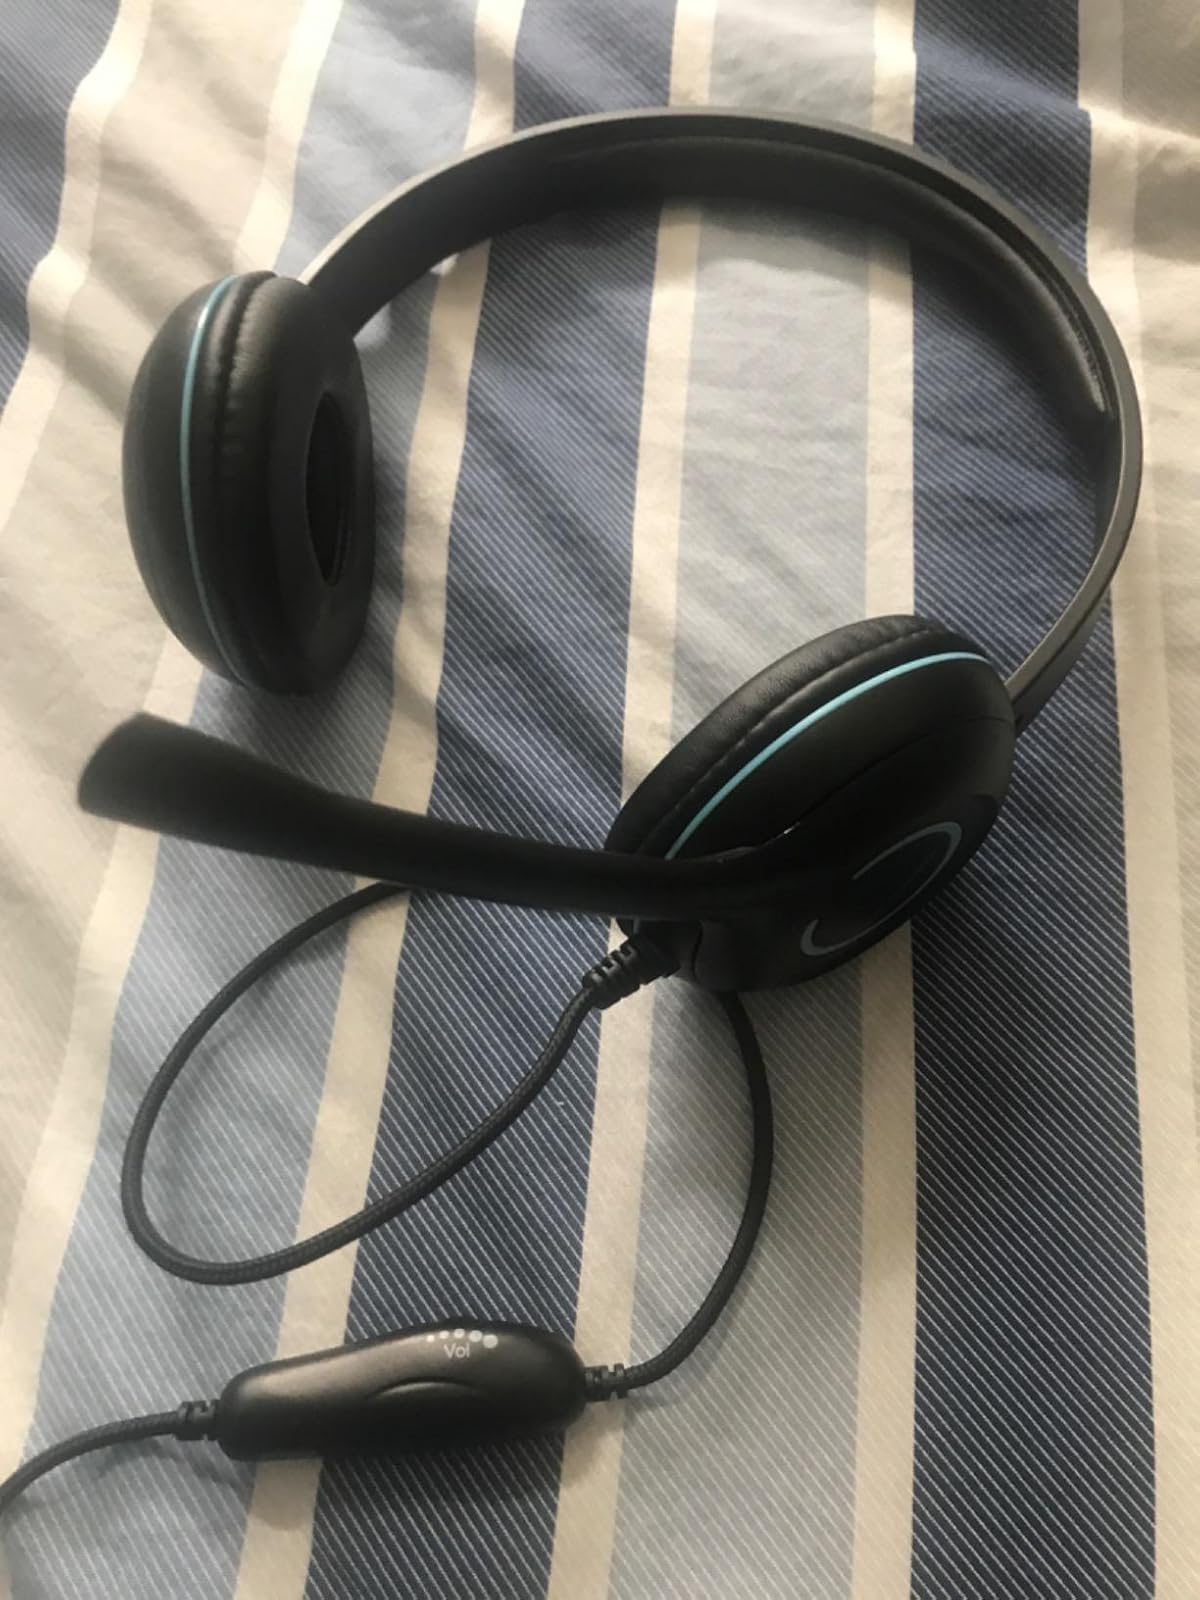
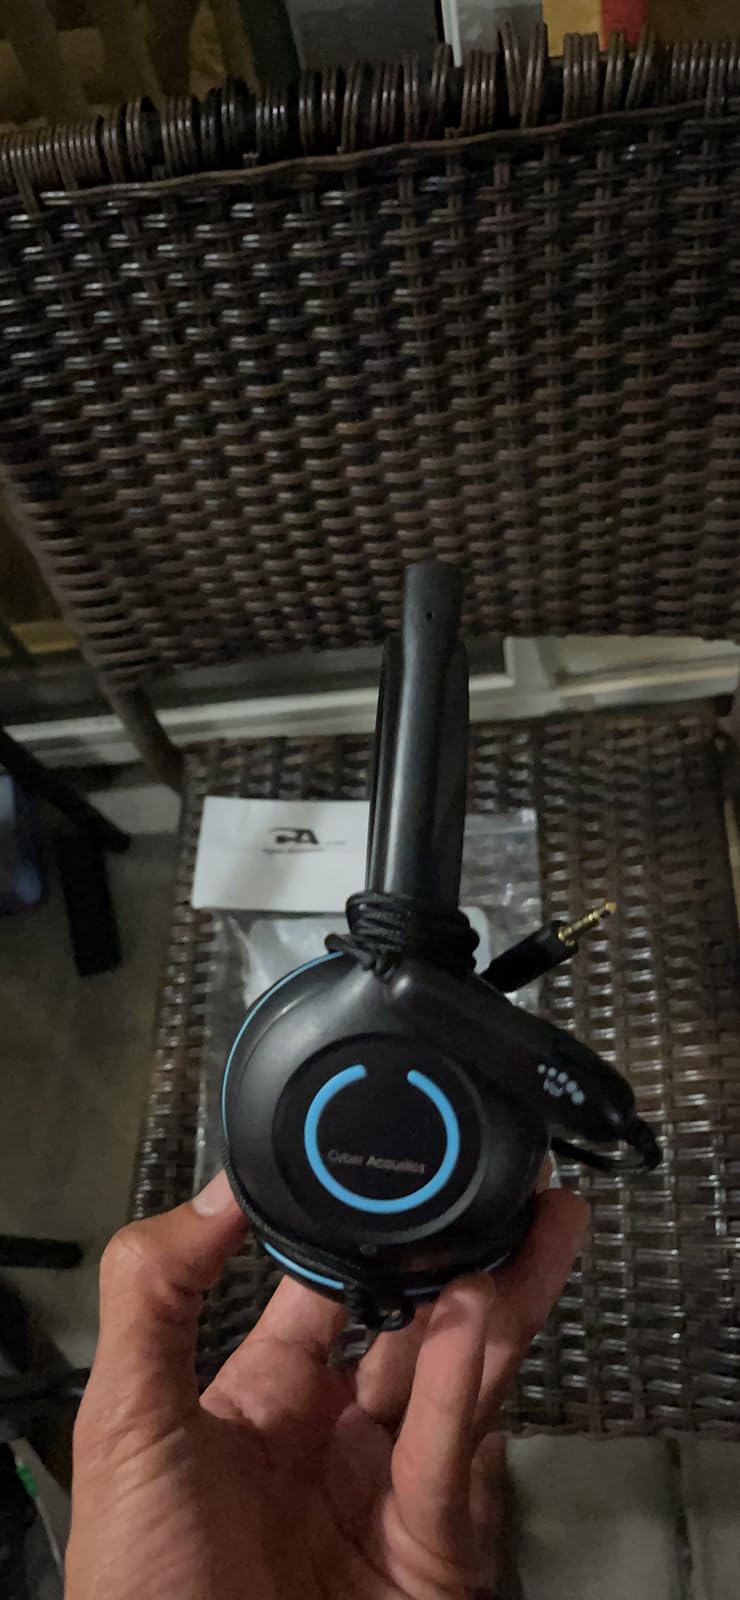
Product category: headphones
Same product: yes